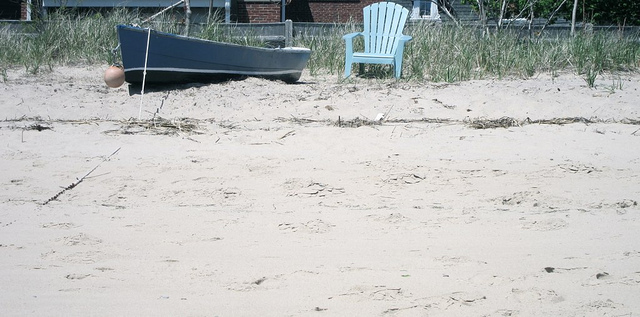
A single chair and a boat sit on the sand in front of a building.

A boat sits in the sand next to a beach chair.

A boat sitting on top of a sandy beach.

A blue boat and chair are on a sandy beach.